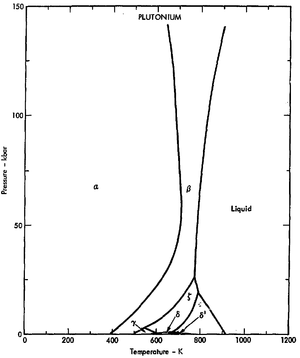
Il existe six allotropes du plutonium aux pressions et températures ambiantes, notés par les lettres grecques alpha, bêta, gamma, delta, delta prime et epsilon ; un septième allotrope, noté zêta, n'existe qu'à partir d'environ 0,1 GPa à 310 °C, remplaçant les phases γ, δ et δ’ au-delà d'environ 0,4 GPa. Ces allotropes présentent une énergie interne très proche, ce qui les rend très sensibles aux variations de température, de pression et de conditions chimiques environnantes ; ils présentent en revanche des structures cristallines très différentes, qui conduisent à des masses volumiques variant de près de 25 % entre la phase α à température ambiante et la phase δ à 310 °C, soit un allongement de près de 7 %. Les transitions de phase s'accompagnent ainsi de brusques variations de volume. De plus, les allotropes α, β, γ et ε ont un coefficient de dilatation élevé, ce qui signifie qu'ils se dilatent fortement lorsqu'ils sont chauffés, tandis que les allotropes δ et δ’ ont un coefficient de dilatation négatif, ce qui signifie qu'ils se contractent lorsque la température augmente.